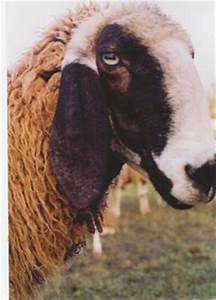
Label: pecora